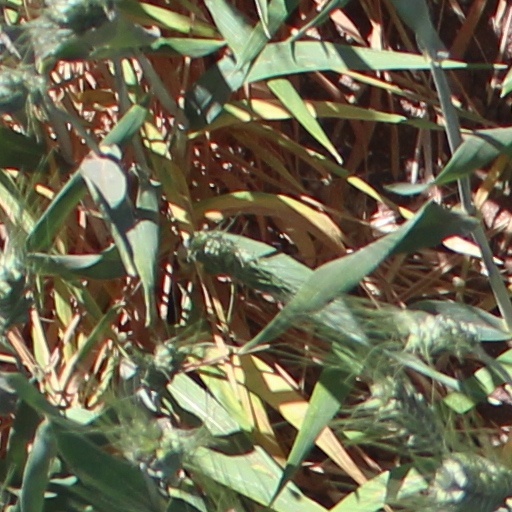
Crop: wheat